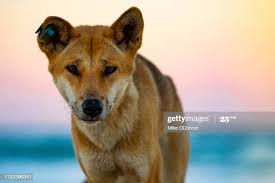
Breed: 217-n000079-dingo